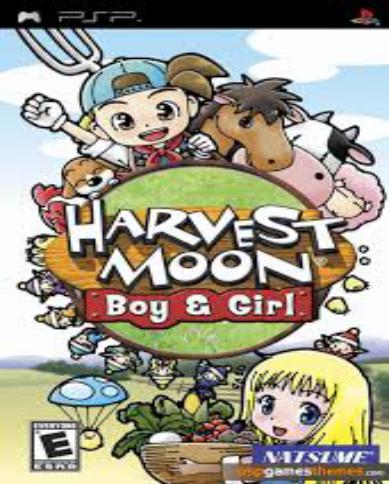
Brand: Harvest Moon
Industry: Leisure